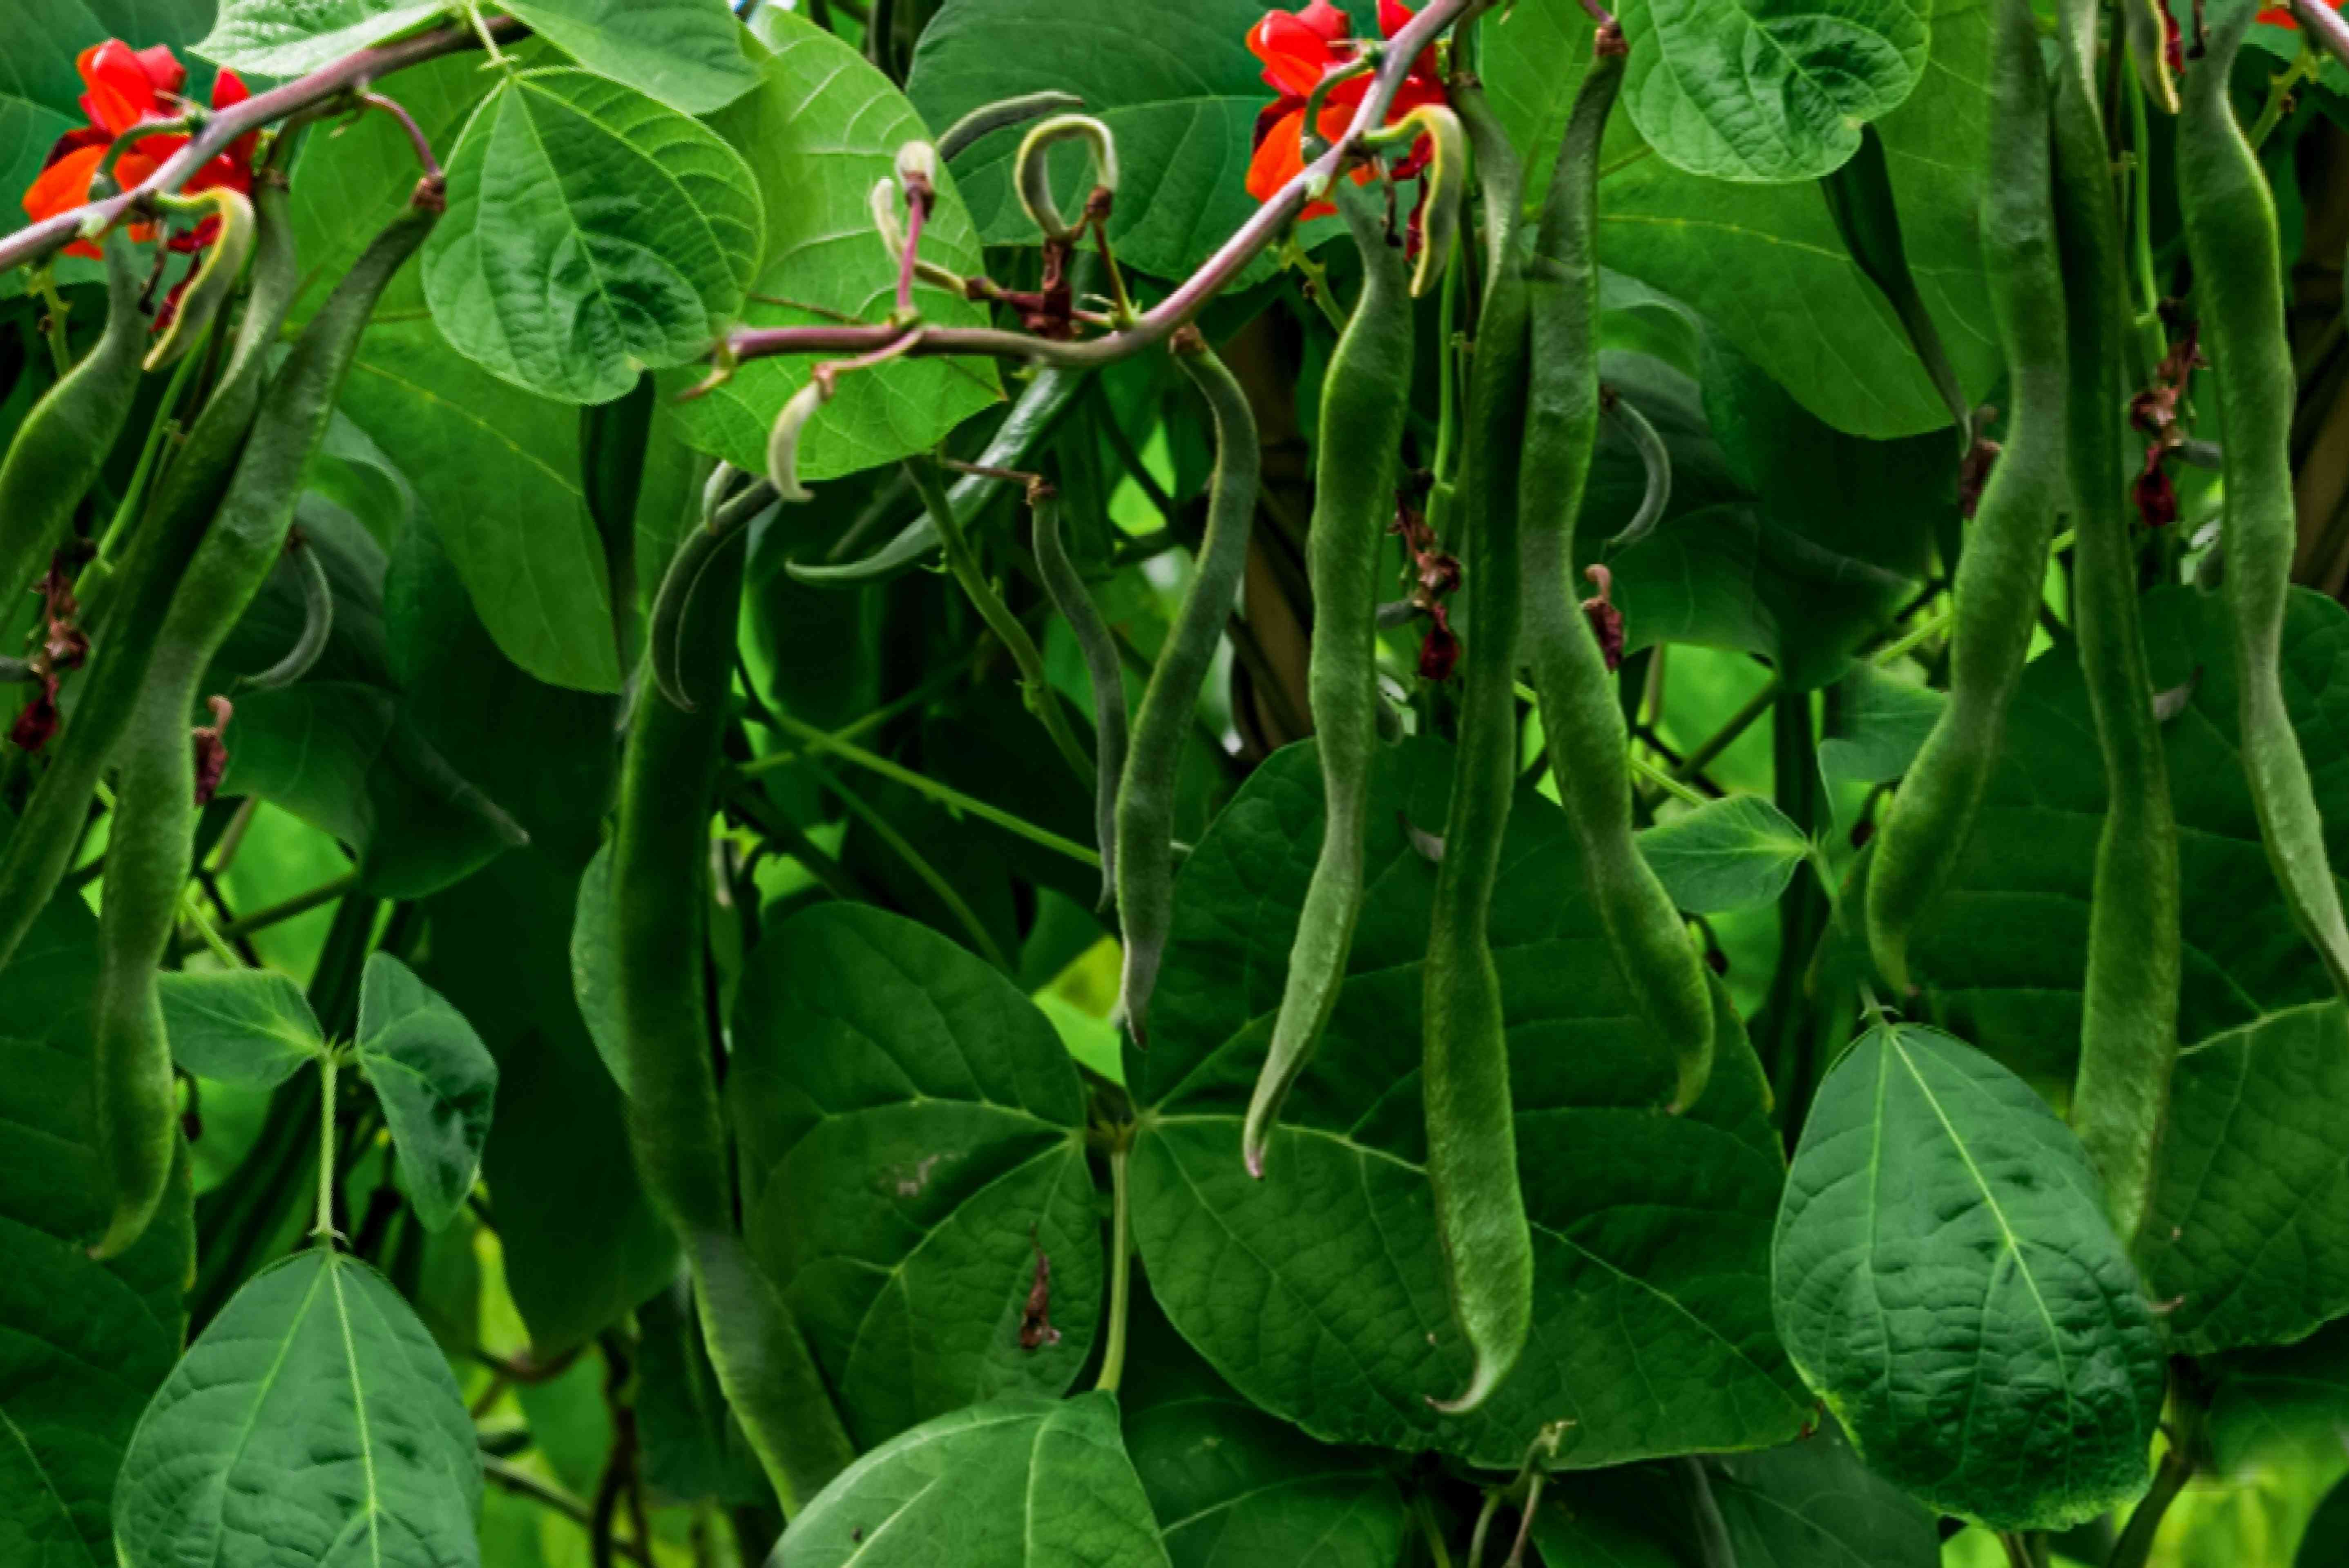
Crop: unknown
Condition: bean